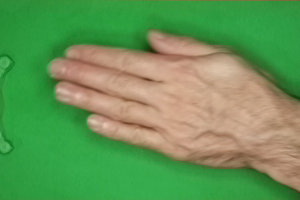
Label: paper